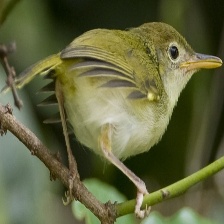
Species: TAILORBIRD
Scientific name: ORTHOTOMUS ATROGULARIS